Donnchadh, Earl of Carrick

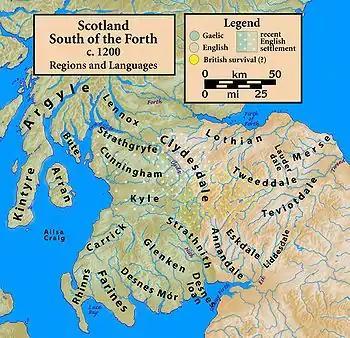
Linguistic regions and provinces of what is now southern Scotland

Donnchadh's territory lay in what is now Scotland south of the River Forth, a multi-ethnic region during the late 12th century. North of the Forth was the Gaelic kingdom of Scotland ("Alba"), which under its partially Normanised kings exercised direct or indirect control over most of the region to the south as far as the borders of Northumberland and Cumberland. Lothian and the Merse were the heartlands of the northern part of the old English Earldom of Northumbria, and in the late 12th century the people of these regions, as well as the people of Lauderdale, Eskdale, Liddesdale, and most of Teviotdale and Annandale, were English in language and regarded themselves as English by ethnicity, despite having been under the control of the king of the Scots for at least a century.